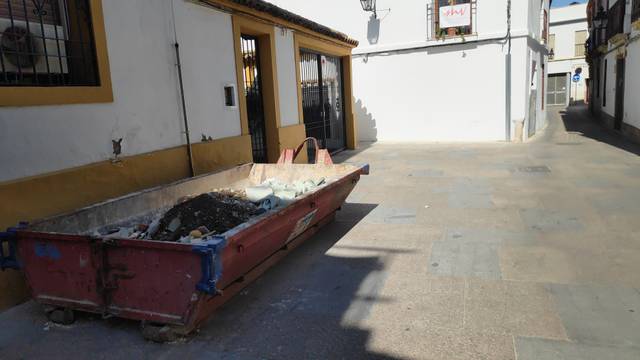
Region: Spain
Coordinates: 37.884, -4.773